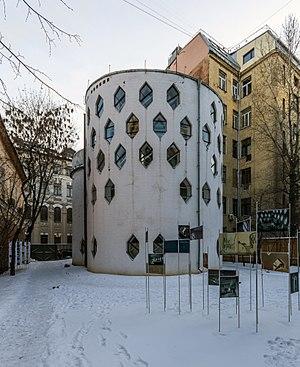
L’architecture constructiviste est un mouvement architectural qui s'est développé en Union soviétique dans les années 1920 et 1930. Elle allie une technologie et une ingénierie avancées avec une optique communiste affirmée. Alors que ce mouvement se divisait en plusieurs factions rivales, il fit éclore de nombreux projets originaux et réussit à mener à bien des réalisations, avant de tomber en disgrâce autour de 1932. Sa production a cependant eu une influence considérable sur l'architecture par la suite.